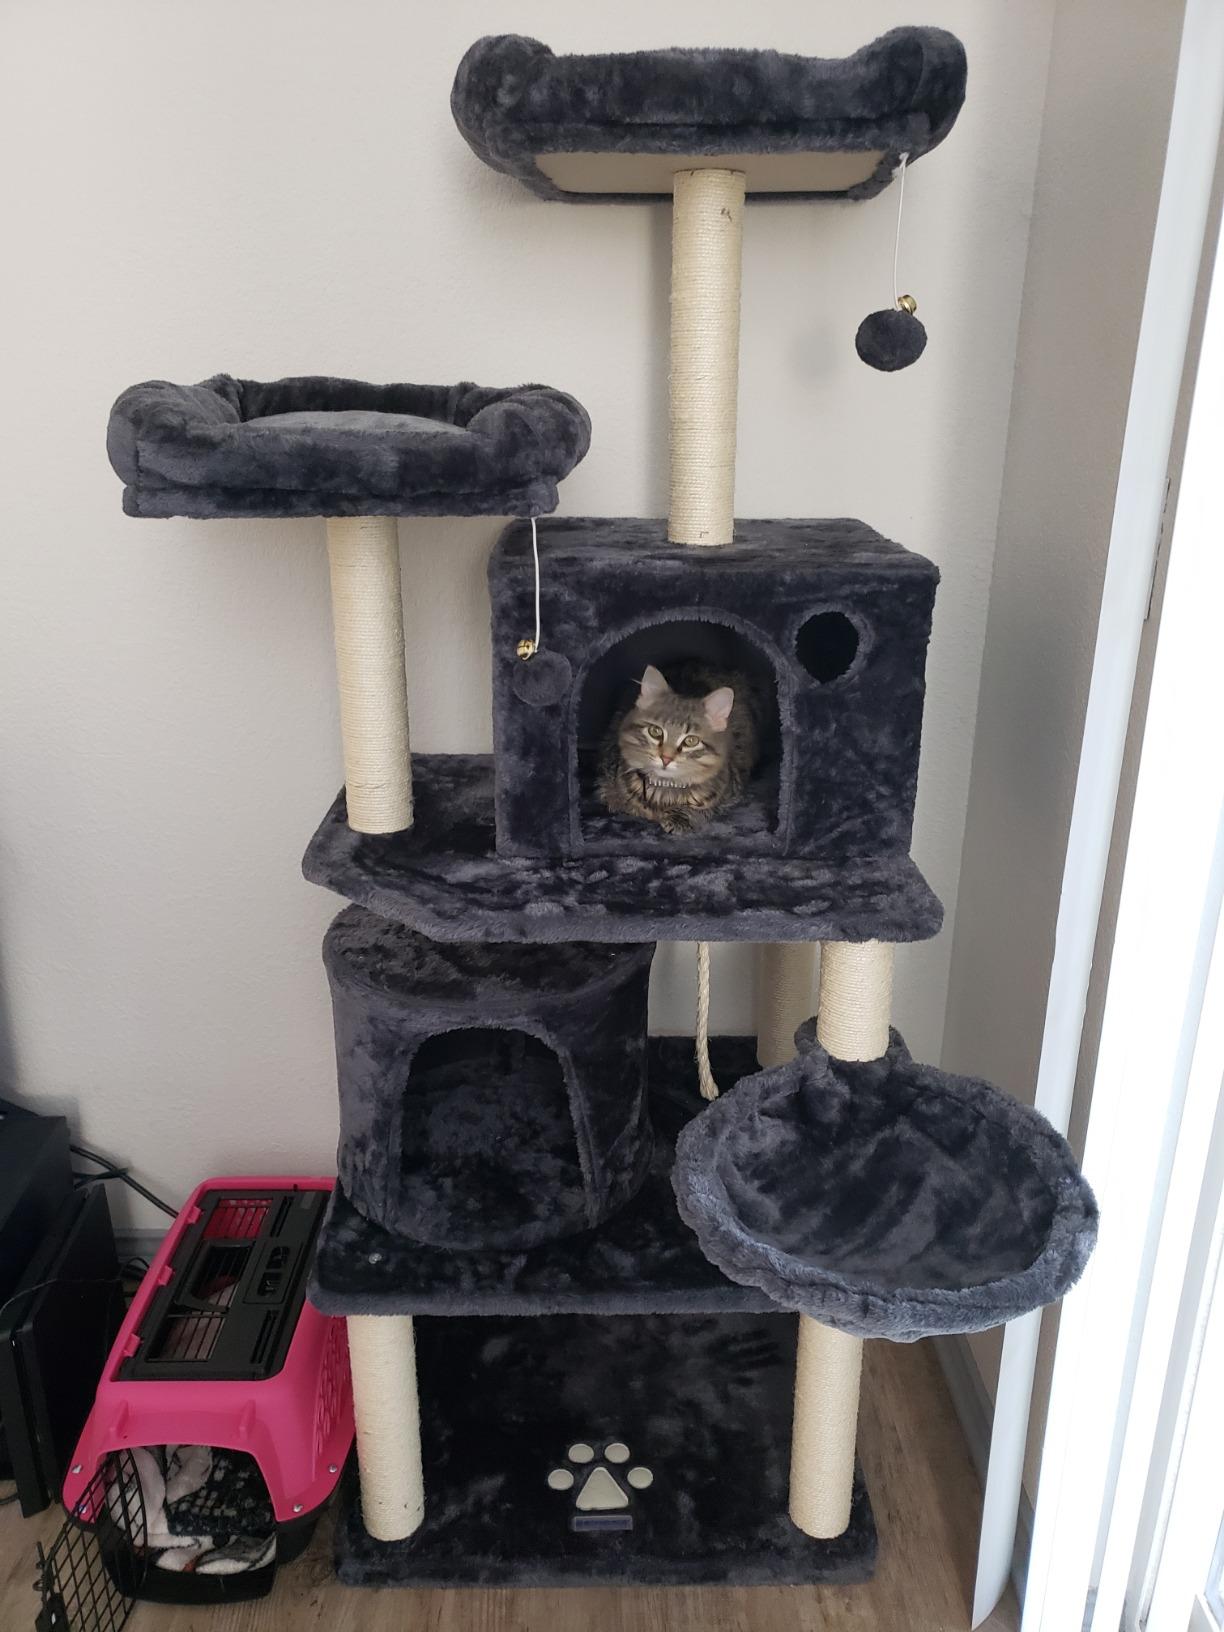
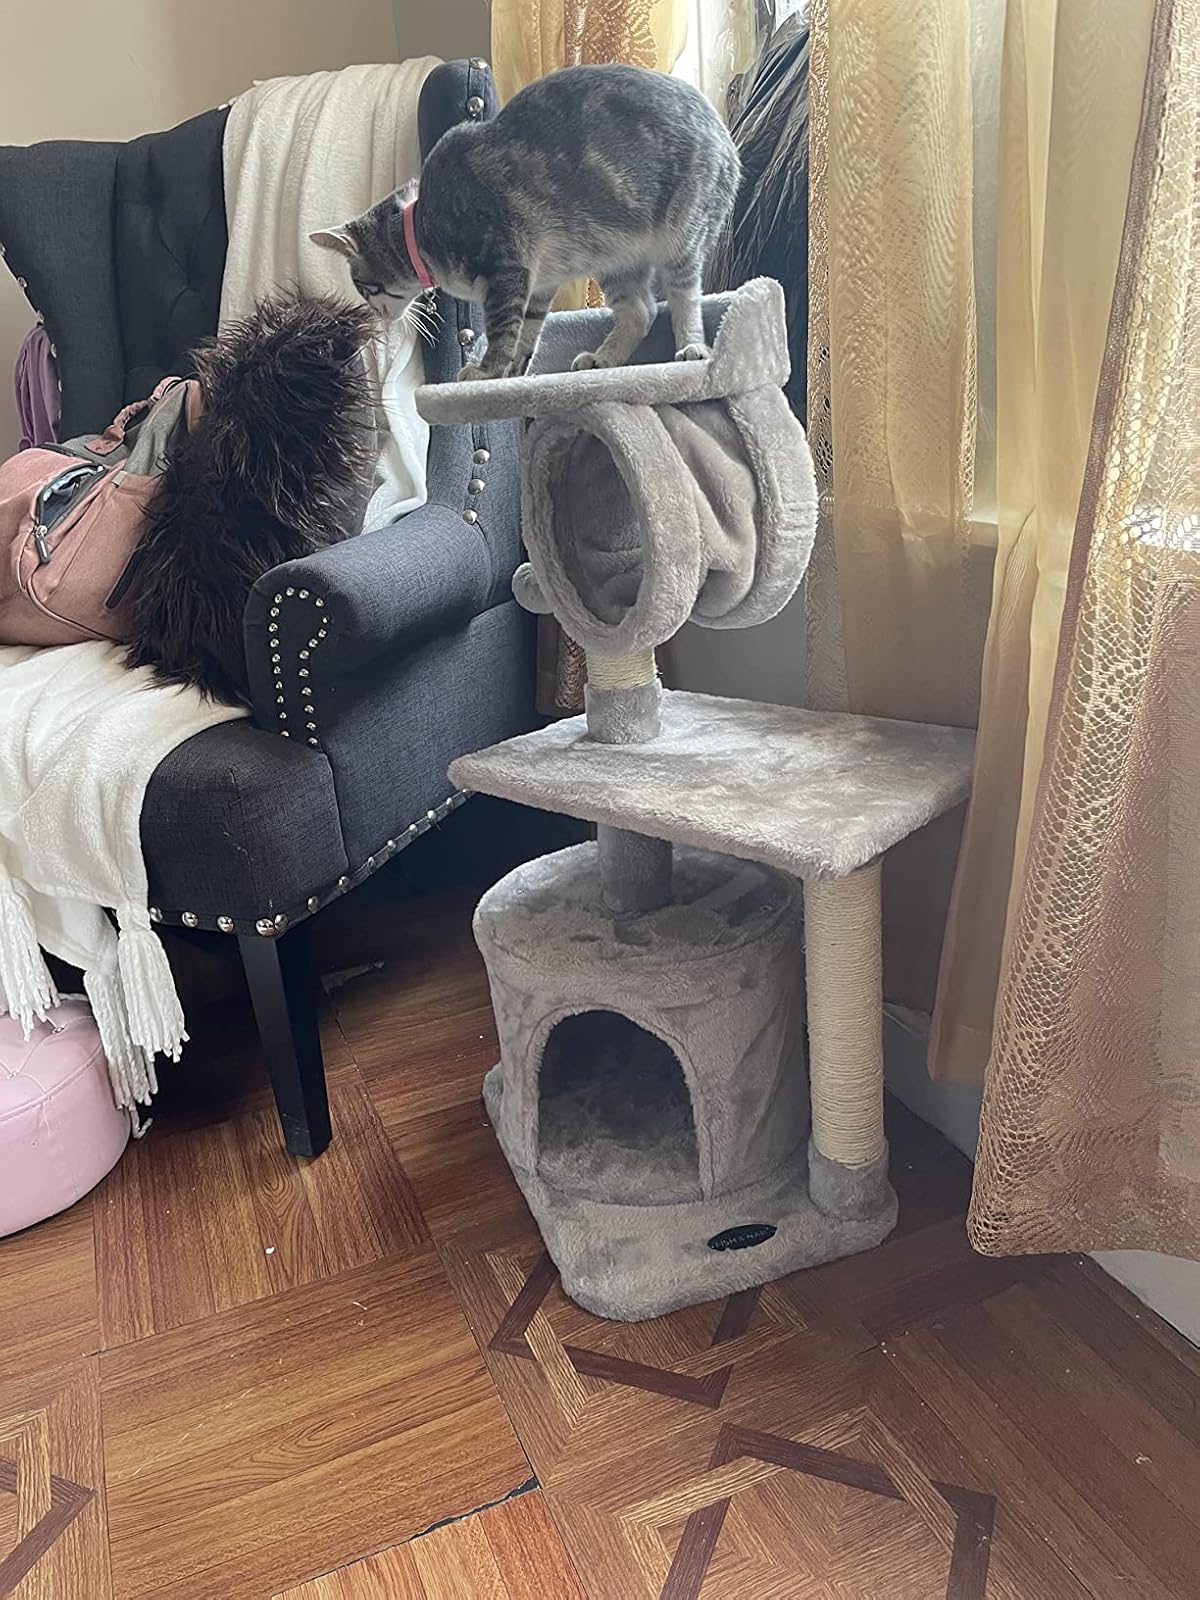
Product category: items_cat tree
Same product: no